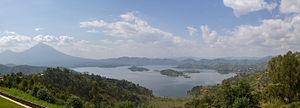
Cet article recense les zones humides du Rwanda concernées par la convention de Ramsar.